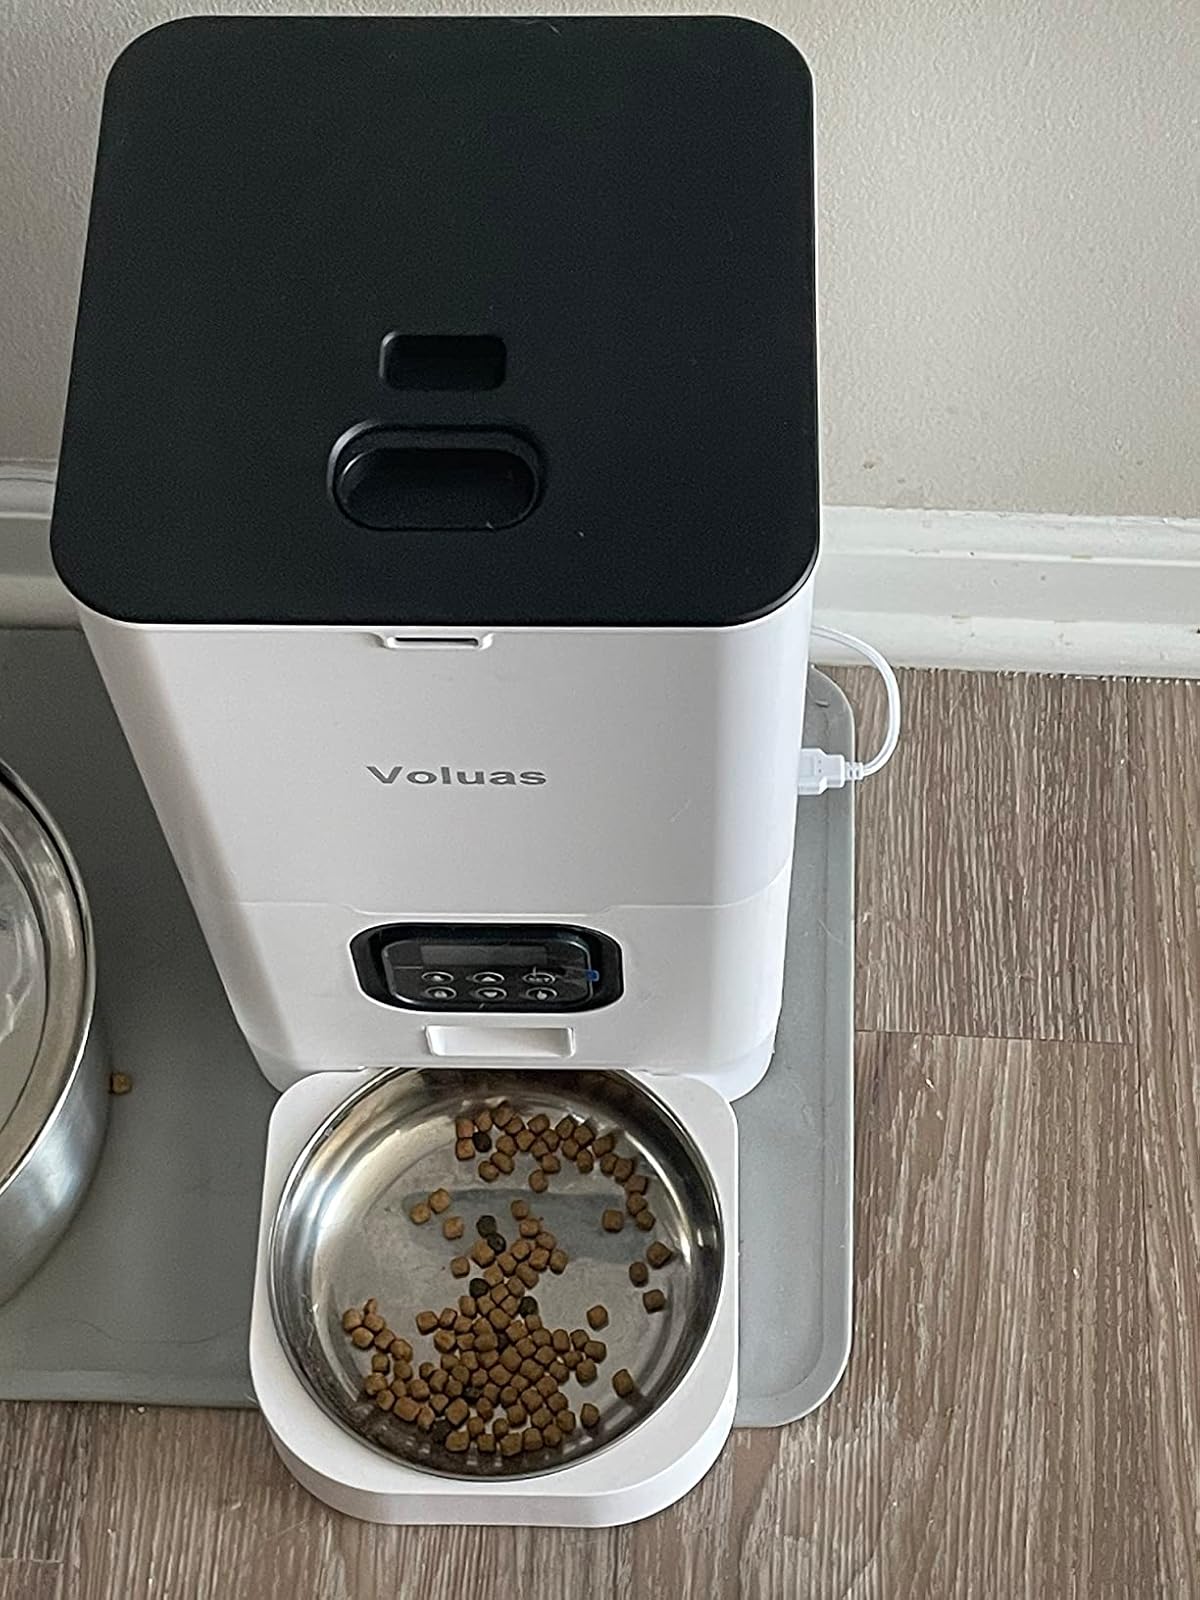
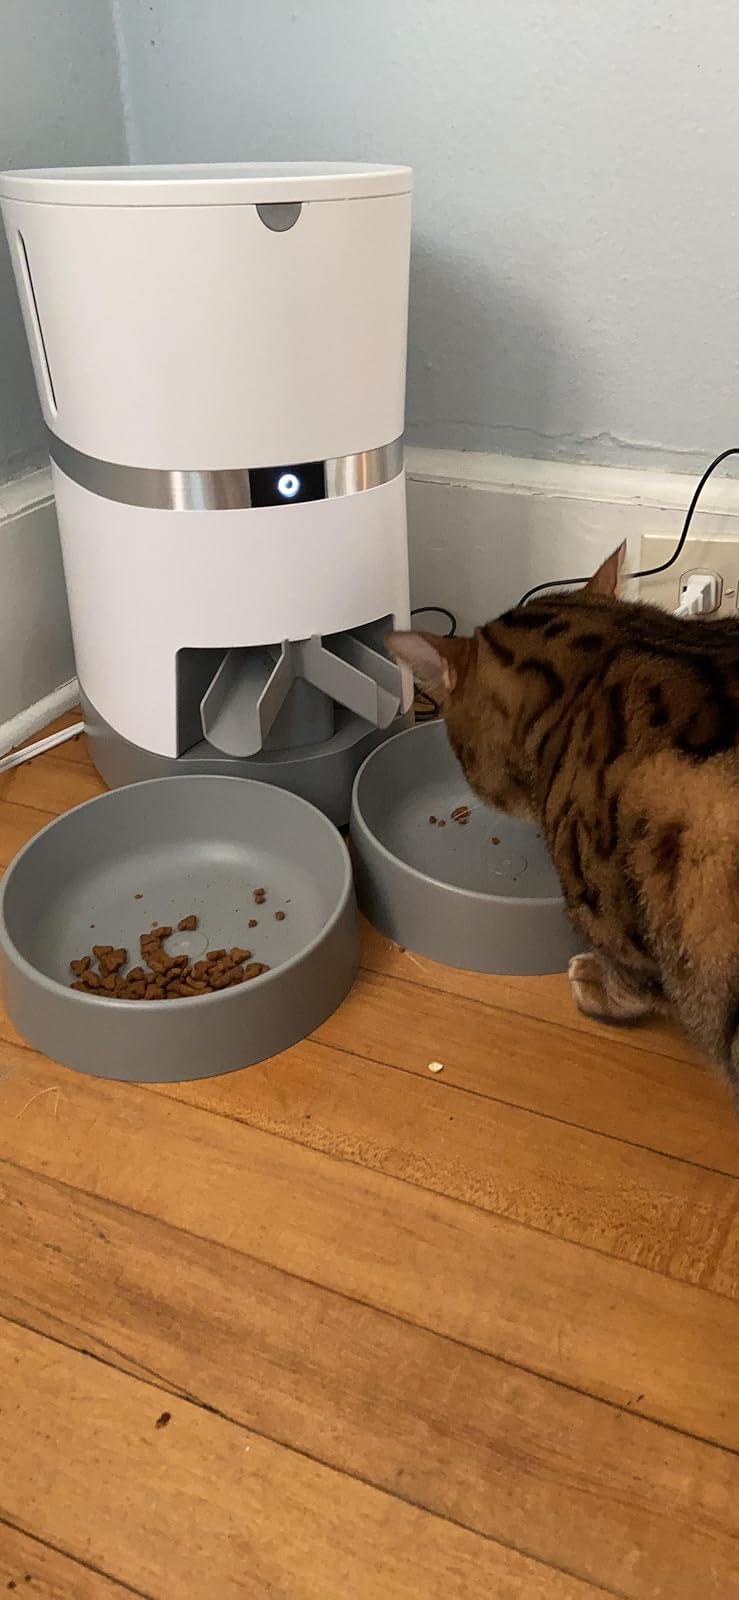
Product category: items_feeder
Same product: no